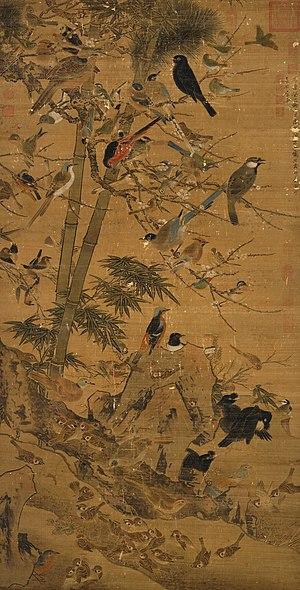
Bian Wenjin, ou Pien Wên-Chin ou Pien Wentsin, surnom: Jingzhao originaire de Shaxian, province de Fujian, né vers 1356, mort vers 1428. Actif au XIVᵉ siècle et XVᵉ siècle. Chinois. Peintre de fleurs et d'oiseaux.